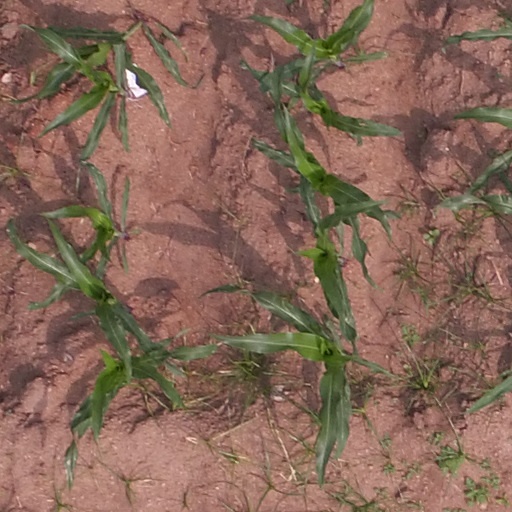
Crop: maize; corn